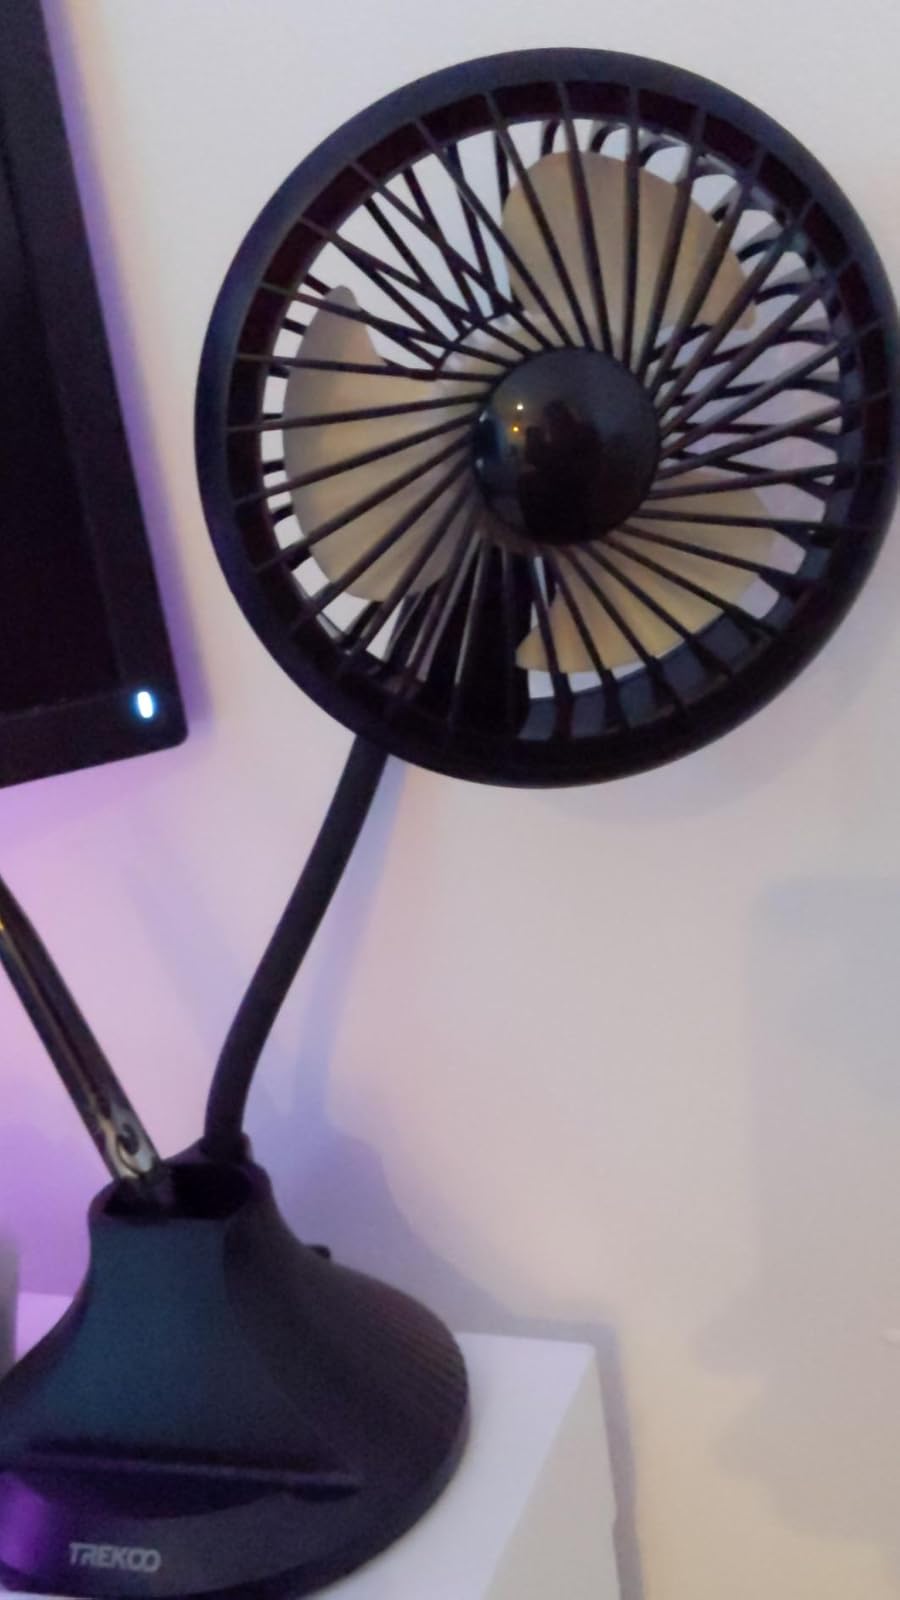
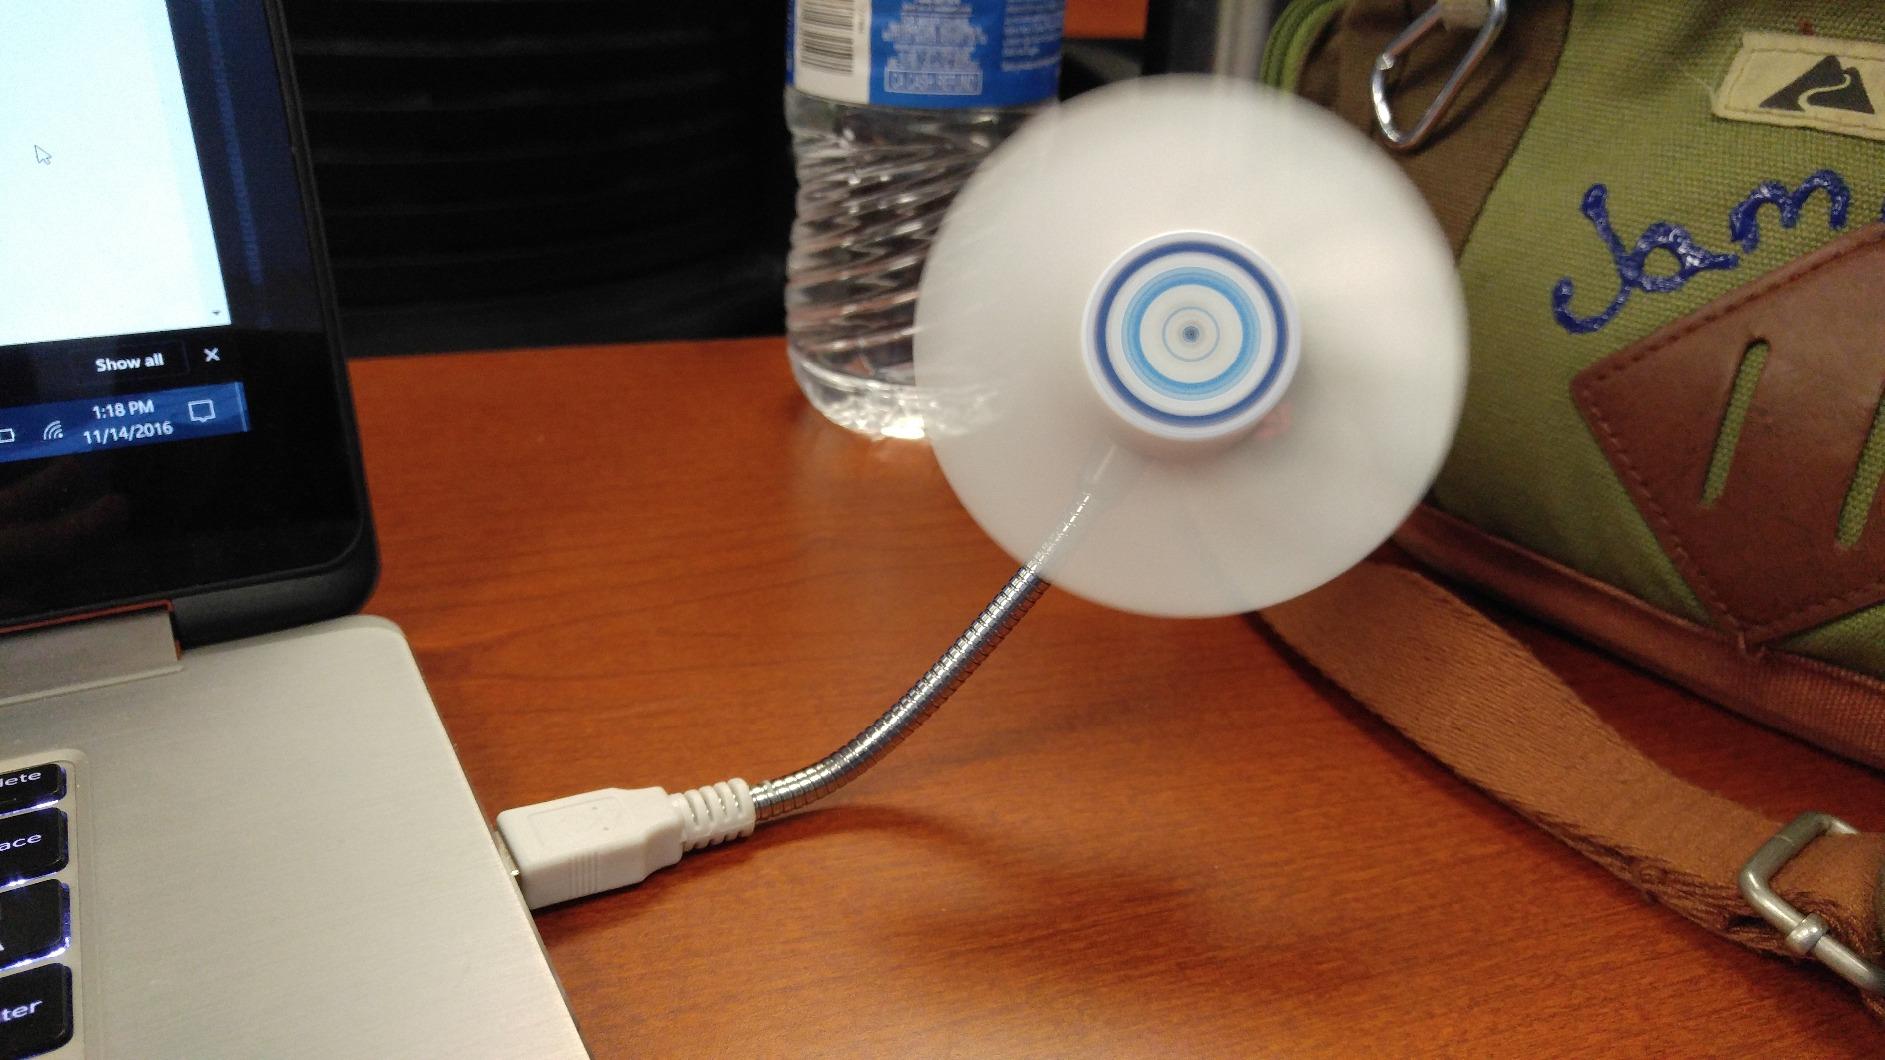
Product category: fan
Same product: no